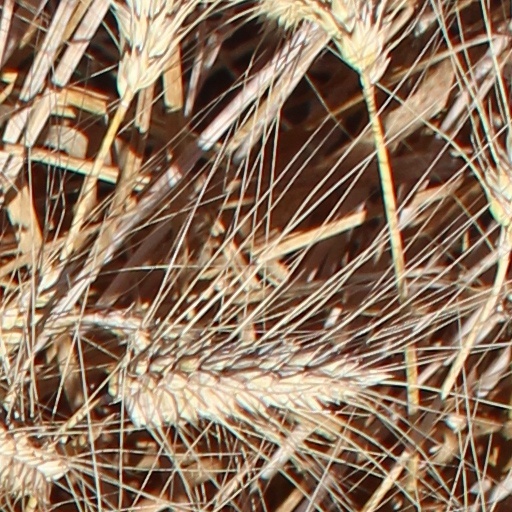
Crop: wheat